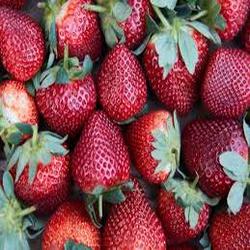
Label: Strawberry